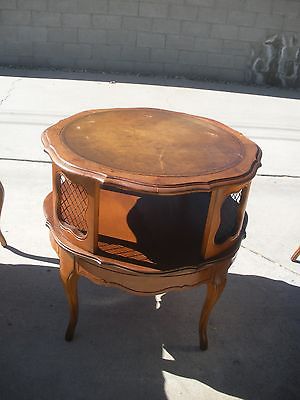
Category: table